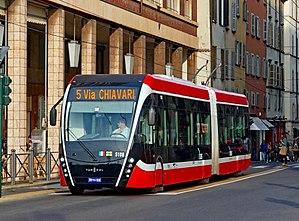
Trolleybus Exquicity du réseau de Parme, en Italie
Le Van Hool ExquiCity est un modèle de trolleybus ou d'autobus hybride, conçu et fabriqué par Van Hool depuis 2011. Il est destiné principalement au marché des lignes BHNS.